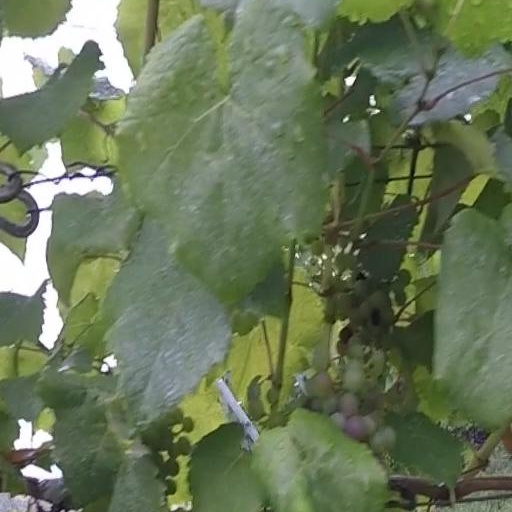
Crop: grape